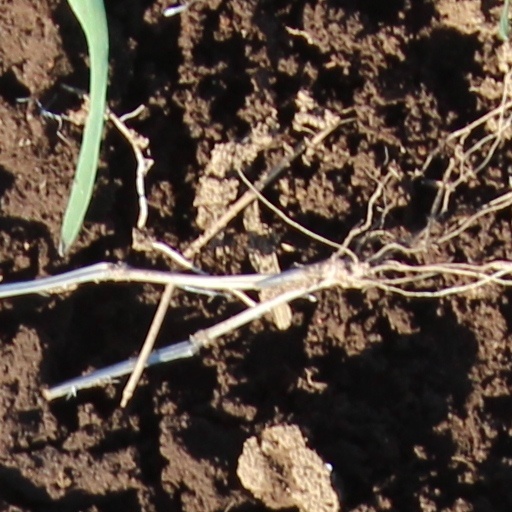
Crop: wheat